Mewata Armoury

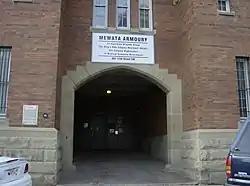
Armoury entrance

Mewata Armoury is a Canadian Forces reserve armoury in Calgary, Alberta, Canada. "Mewata" ( is derived from the Cree word, meaning "Oh, be joyful".